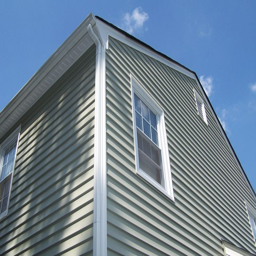
fall is around the corner , now 's the time to repair or replace the vinyl siding on your home .